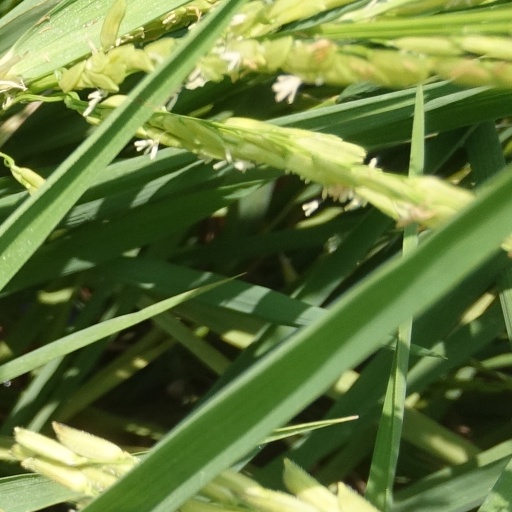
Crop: rice